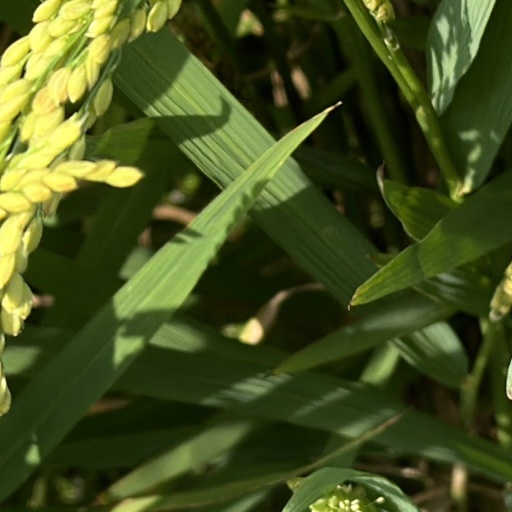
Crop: rice